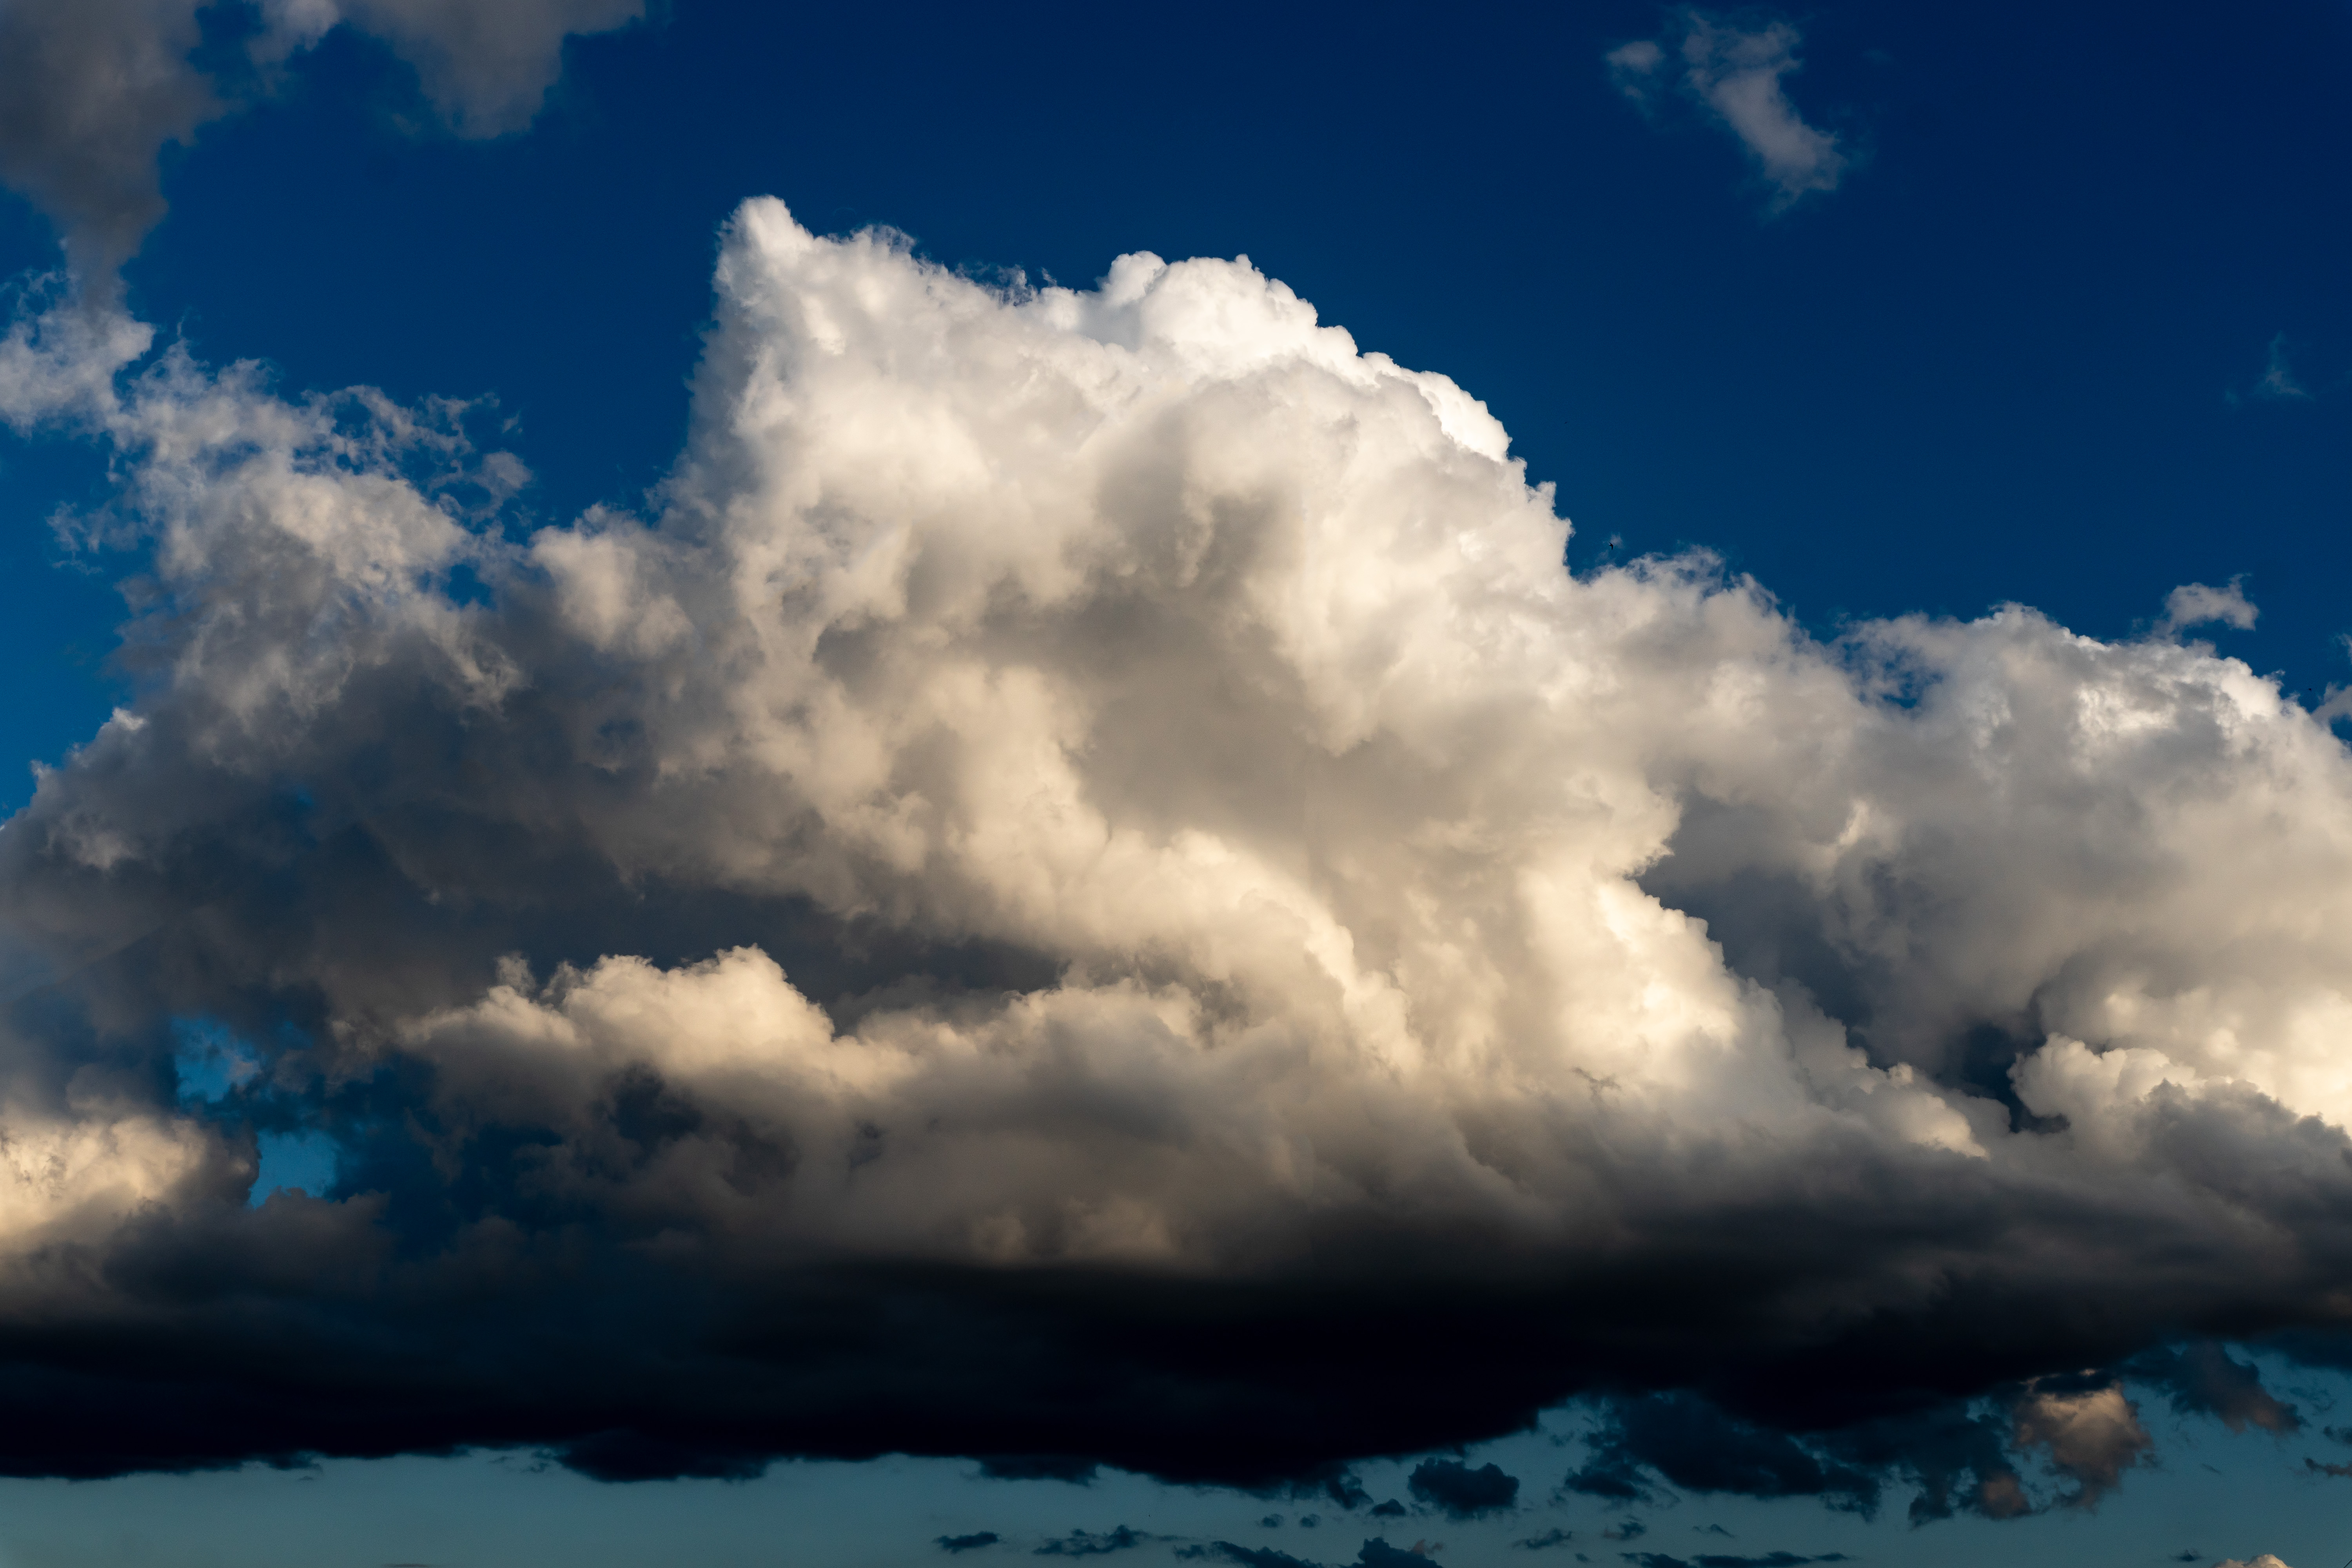
cloud, sky, clouds, nature, air, atmosphere, spring, summer, beauty, blue, high, climate, calm, oxygen, clean, peaceful, forecast, daytime, cumulus, Colorfulness, aqua, electric blue, turquoise, teal, azure, meteorological phenomenon